Sidi Bennour Province

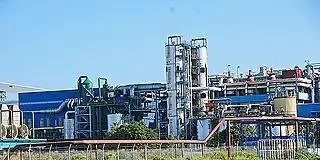
Cosumar in Sidi Bennour - The largest sugar factory in Africa

The fifties of the last century were the beginning of oyster farming in the city, specifically in 1954 at the hands of the Frenchman Banclos Al-Bashir, who converted to Islam, settled in Morocco, and established " Pond " or the seventh station as the first station for oyster farming and valuation in the city.